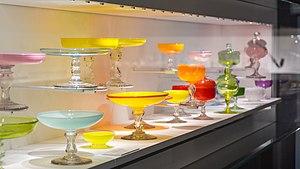
Musée du verre de Sars-Poteries
Le bouzillage est une tradition qui permettait autrefois aux souffleurs de verre de produire des objets pour leur propre usage pendant les temps de repos, d'où le verbe bouziller.